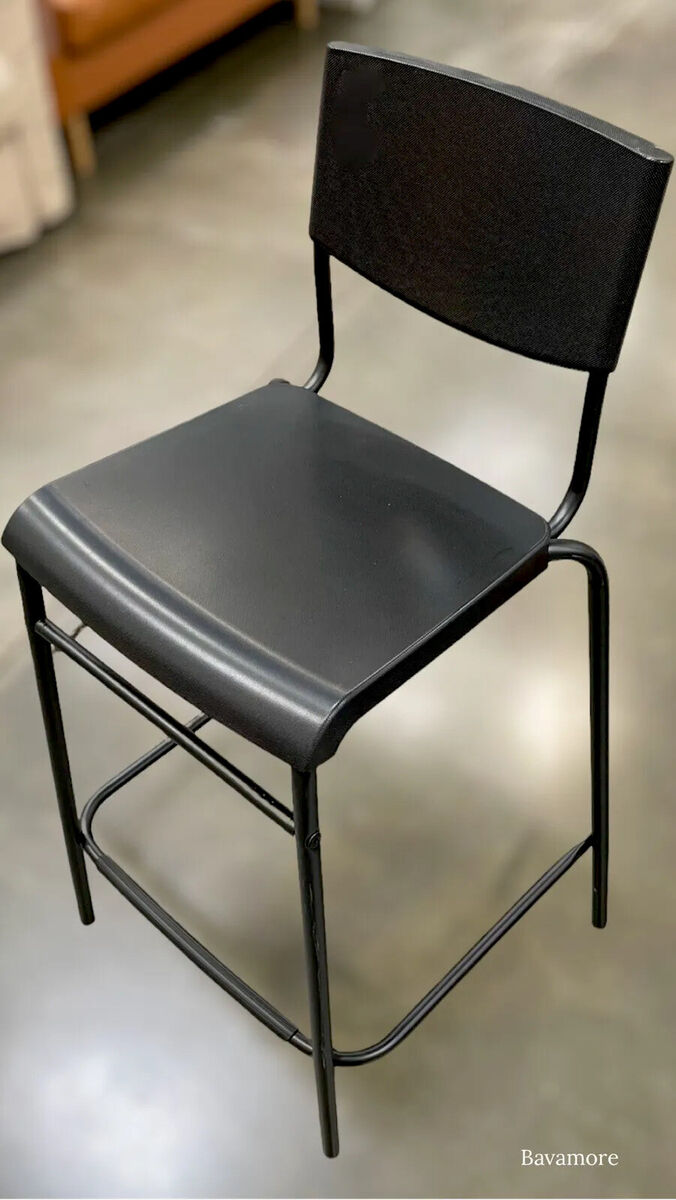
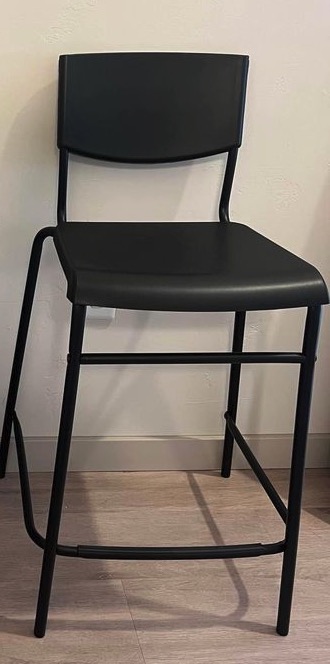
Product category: stool
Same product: yes